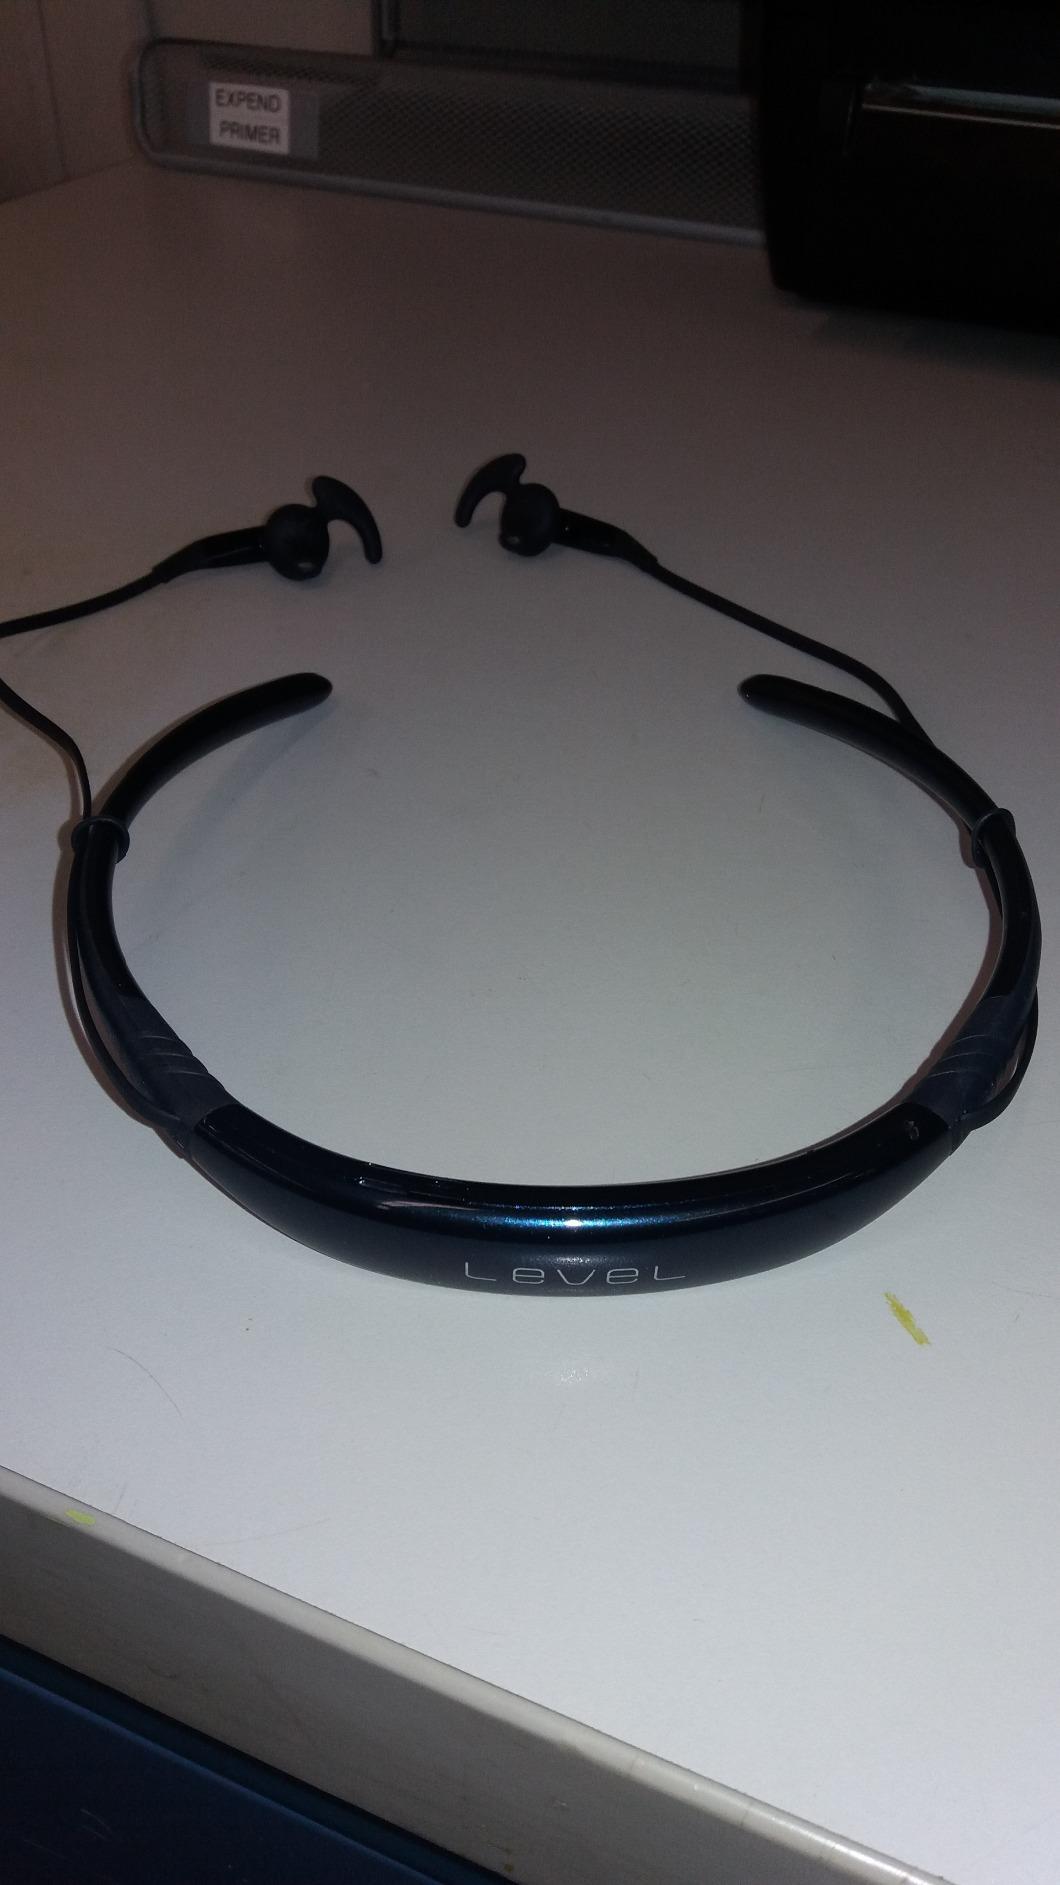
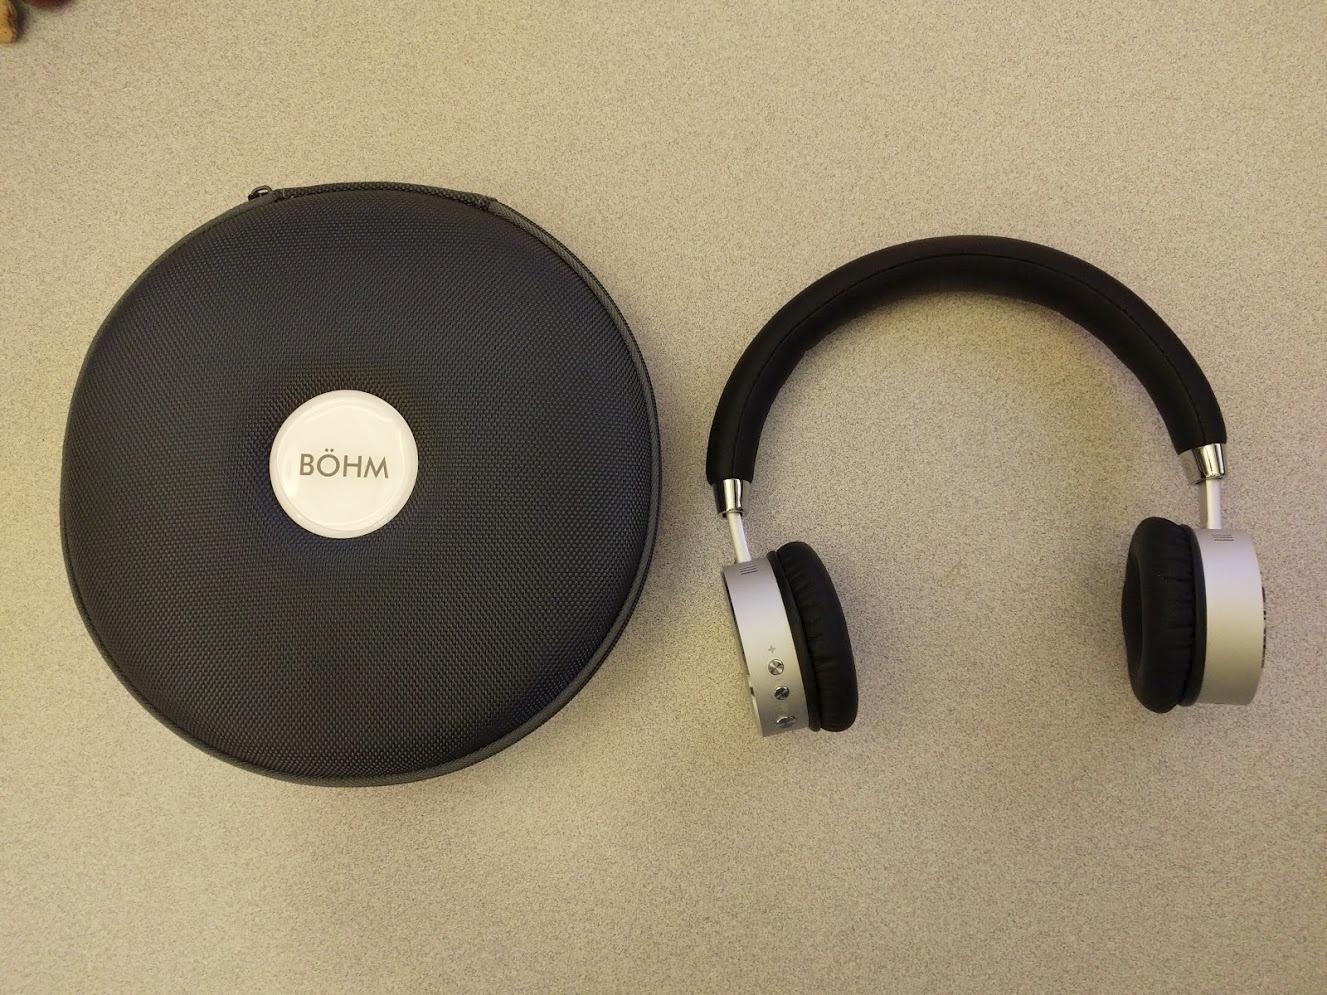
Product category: headphones
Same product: no